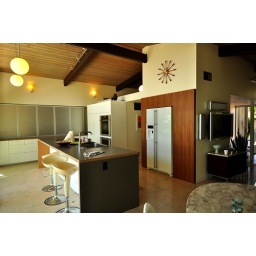
New cabinet doors installed in kitchen (finally!)